Brittany

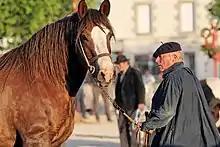
A Breton horse

Brittany's wildlife is typical of France with several distinctions. On one hand, the region, due to its long coastline, has a rich oceanic fauna, and some birds cannot be seen in other French regions. On the other hand, the species found in the inland are usually common for France, and because Brittany is a peninsula, the number of species is lower in its western extremity than in the eastern part.